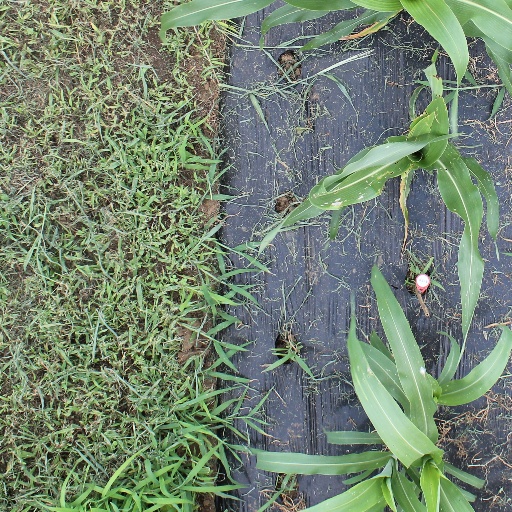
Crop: sorghum